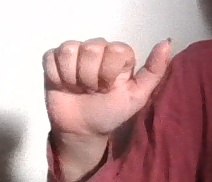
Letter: dhad